History of Utah

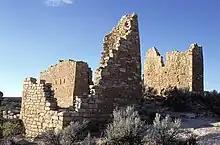
Hovenweep Castle, San Juan River basin

The ancient Puebloan culture, also known as the Anasazi, occupied territory adjacent to the Fremont. The ancestral Puebloan culture centered on the present-day Four Corners area of the Southwest United States, including the San Juan River region of Utah. Archaeologists debate when this distinct culture emerged, but cultural development seems to date from about the common era, about 500 years before the Fremont appeared. It is generally accepted that the cultural peak of these people was around the 1200 CE. Ancient Puebloan culture is known for well constructed pithouses and more elaborate adobe and masonry dwellings. They were excellent craftsmen, producing turquoise jewelry and fine pottery. The Puebloan culture was based on agriculture, and the people created and cultivated fields of maize, beans, and squash and domesticated turkeys. They designed and produced elaborate field terracing and irrigation systems. They also built structures, some known as kivas, apparently designed solely for cultural and religious rituals.